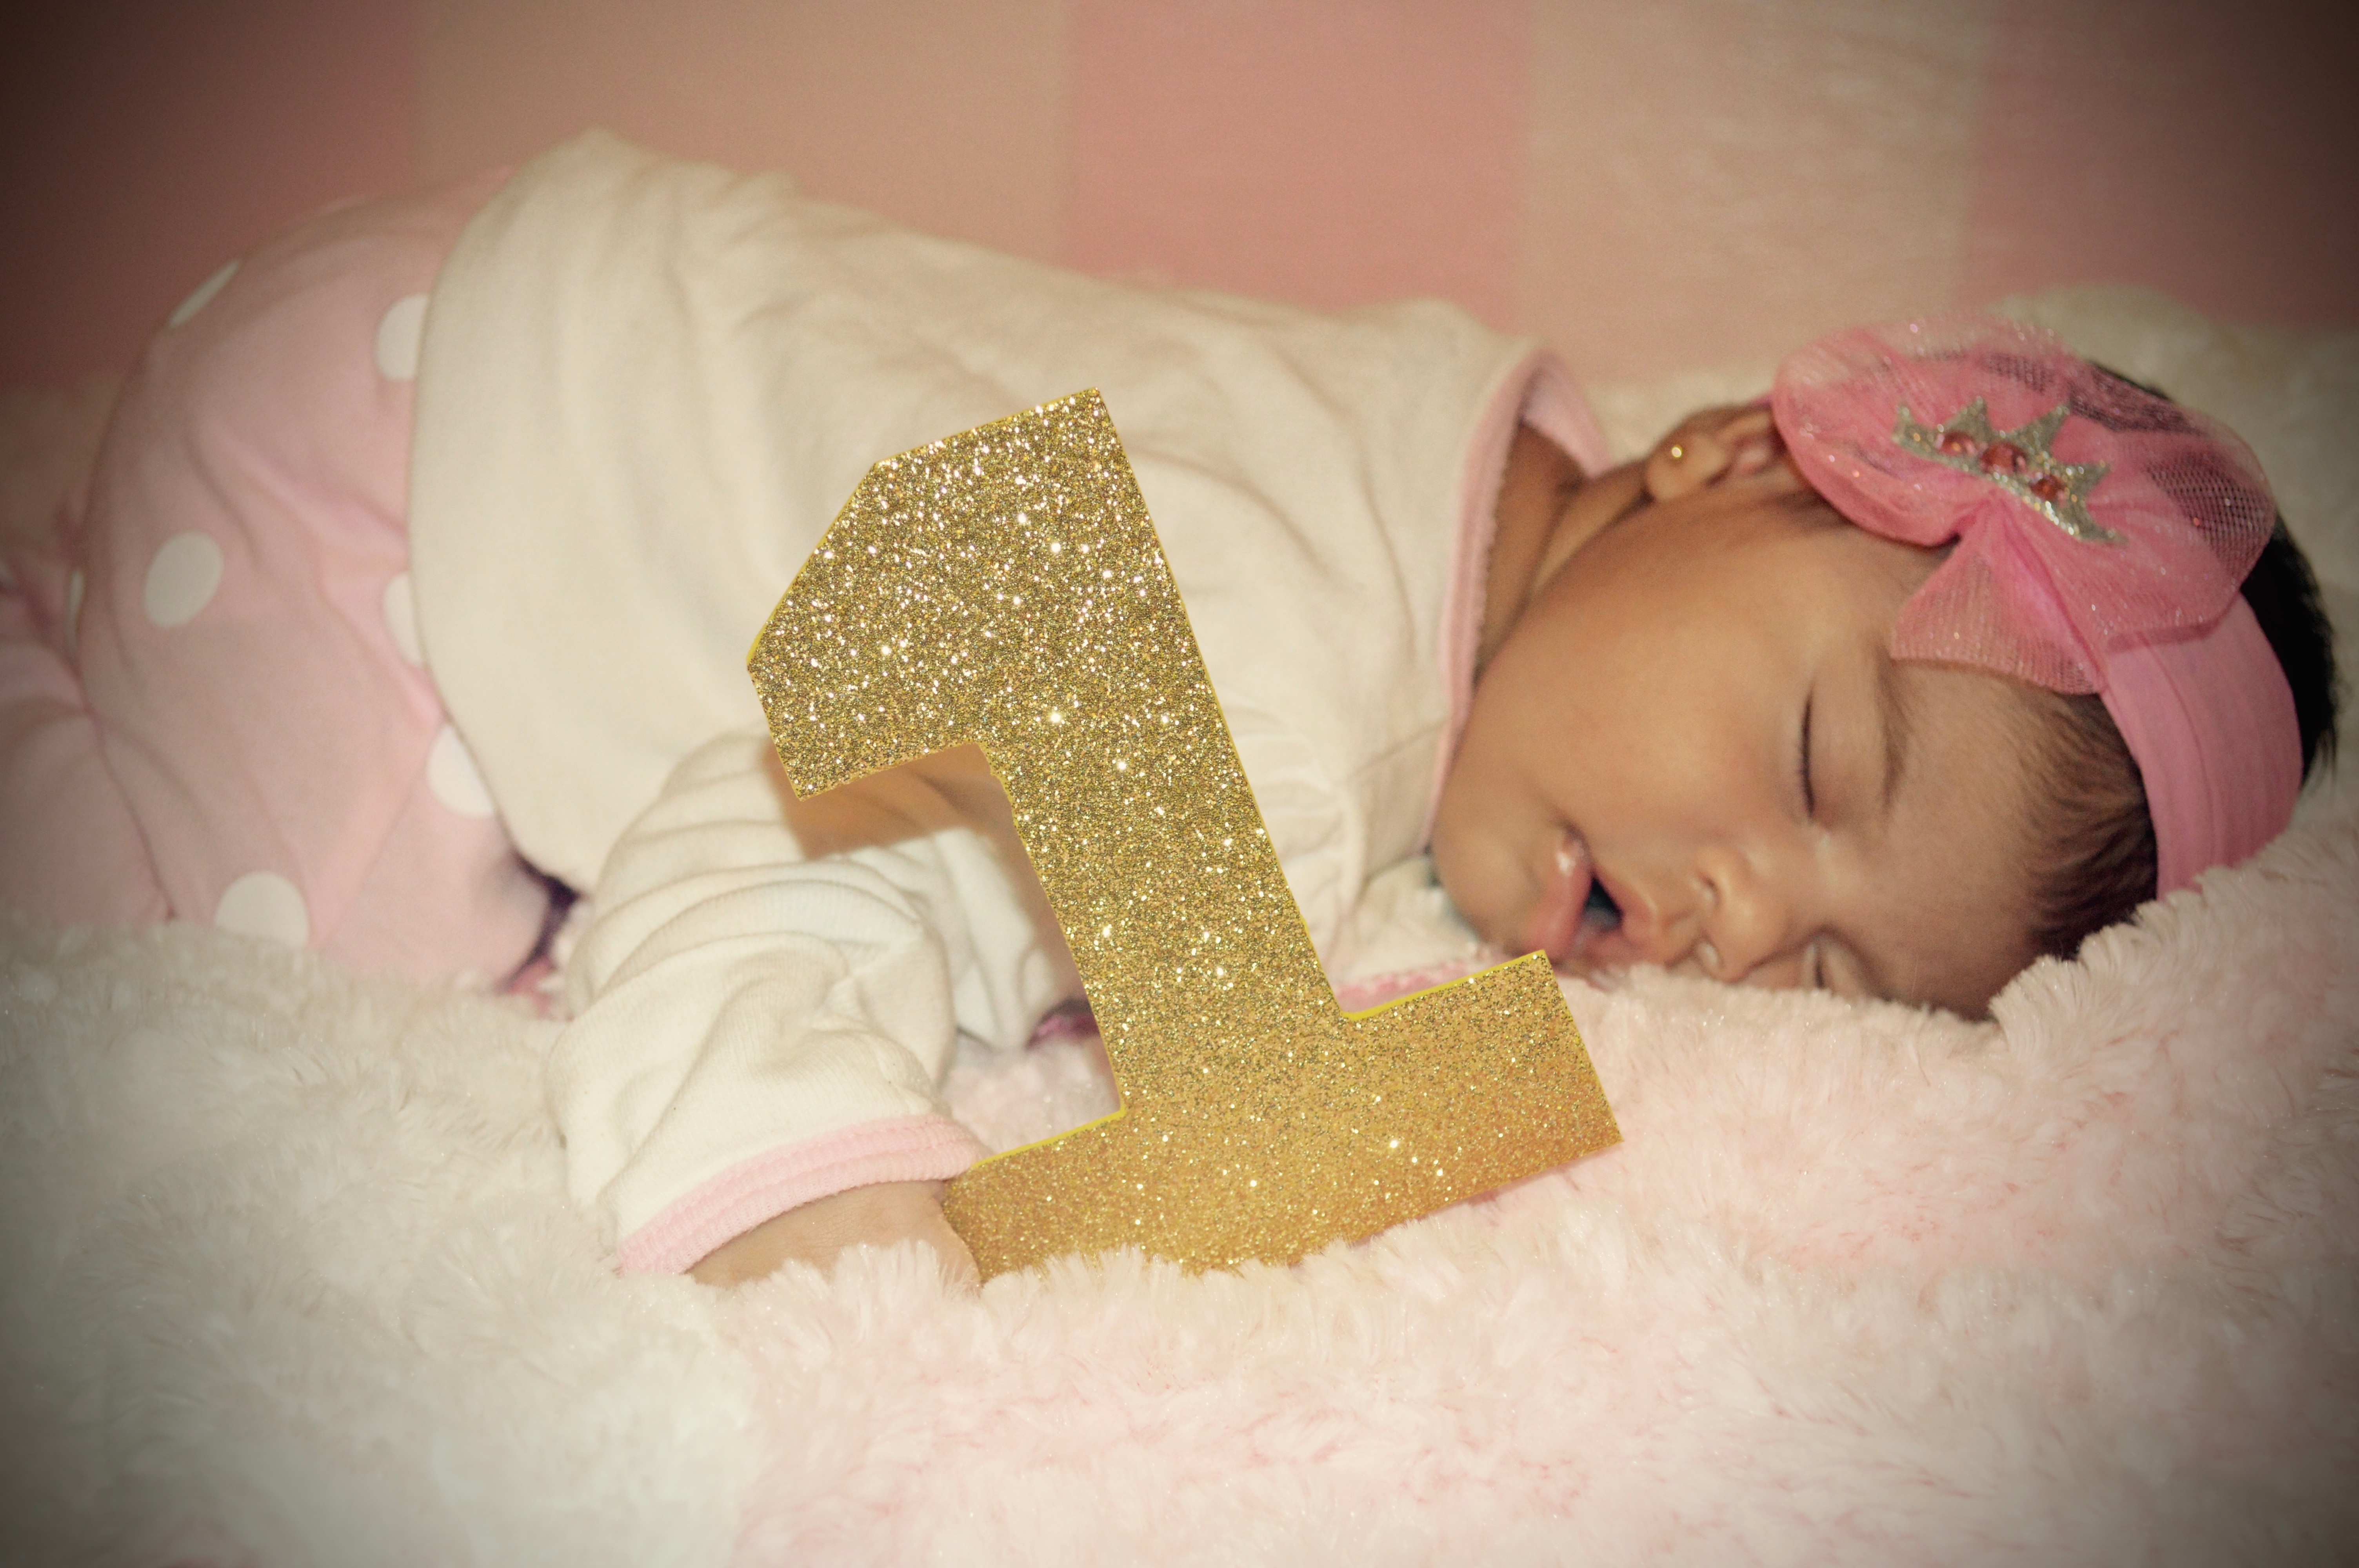
person, photography, child, clothing, pink, bride, dress, infant, toddler, skin